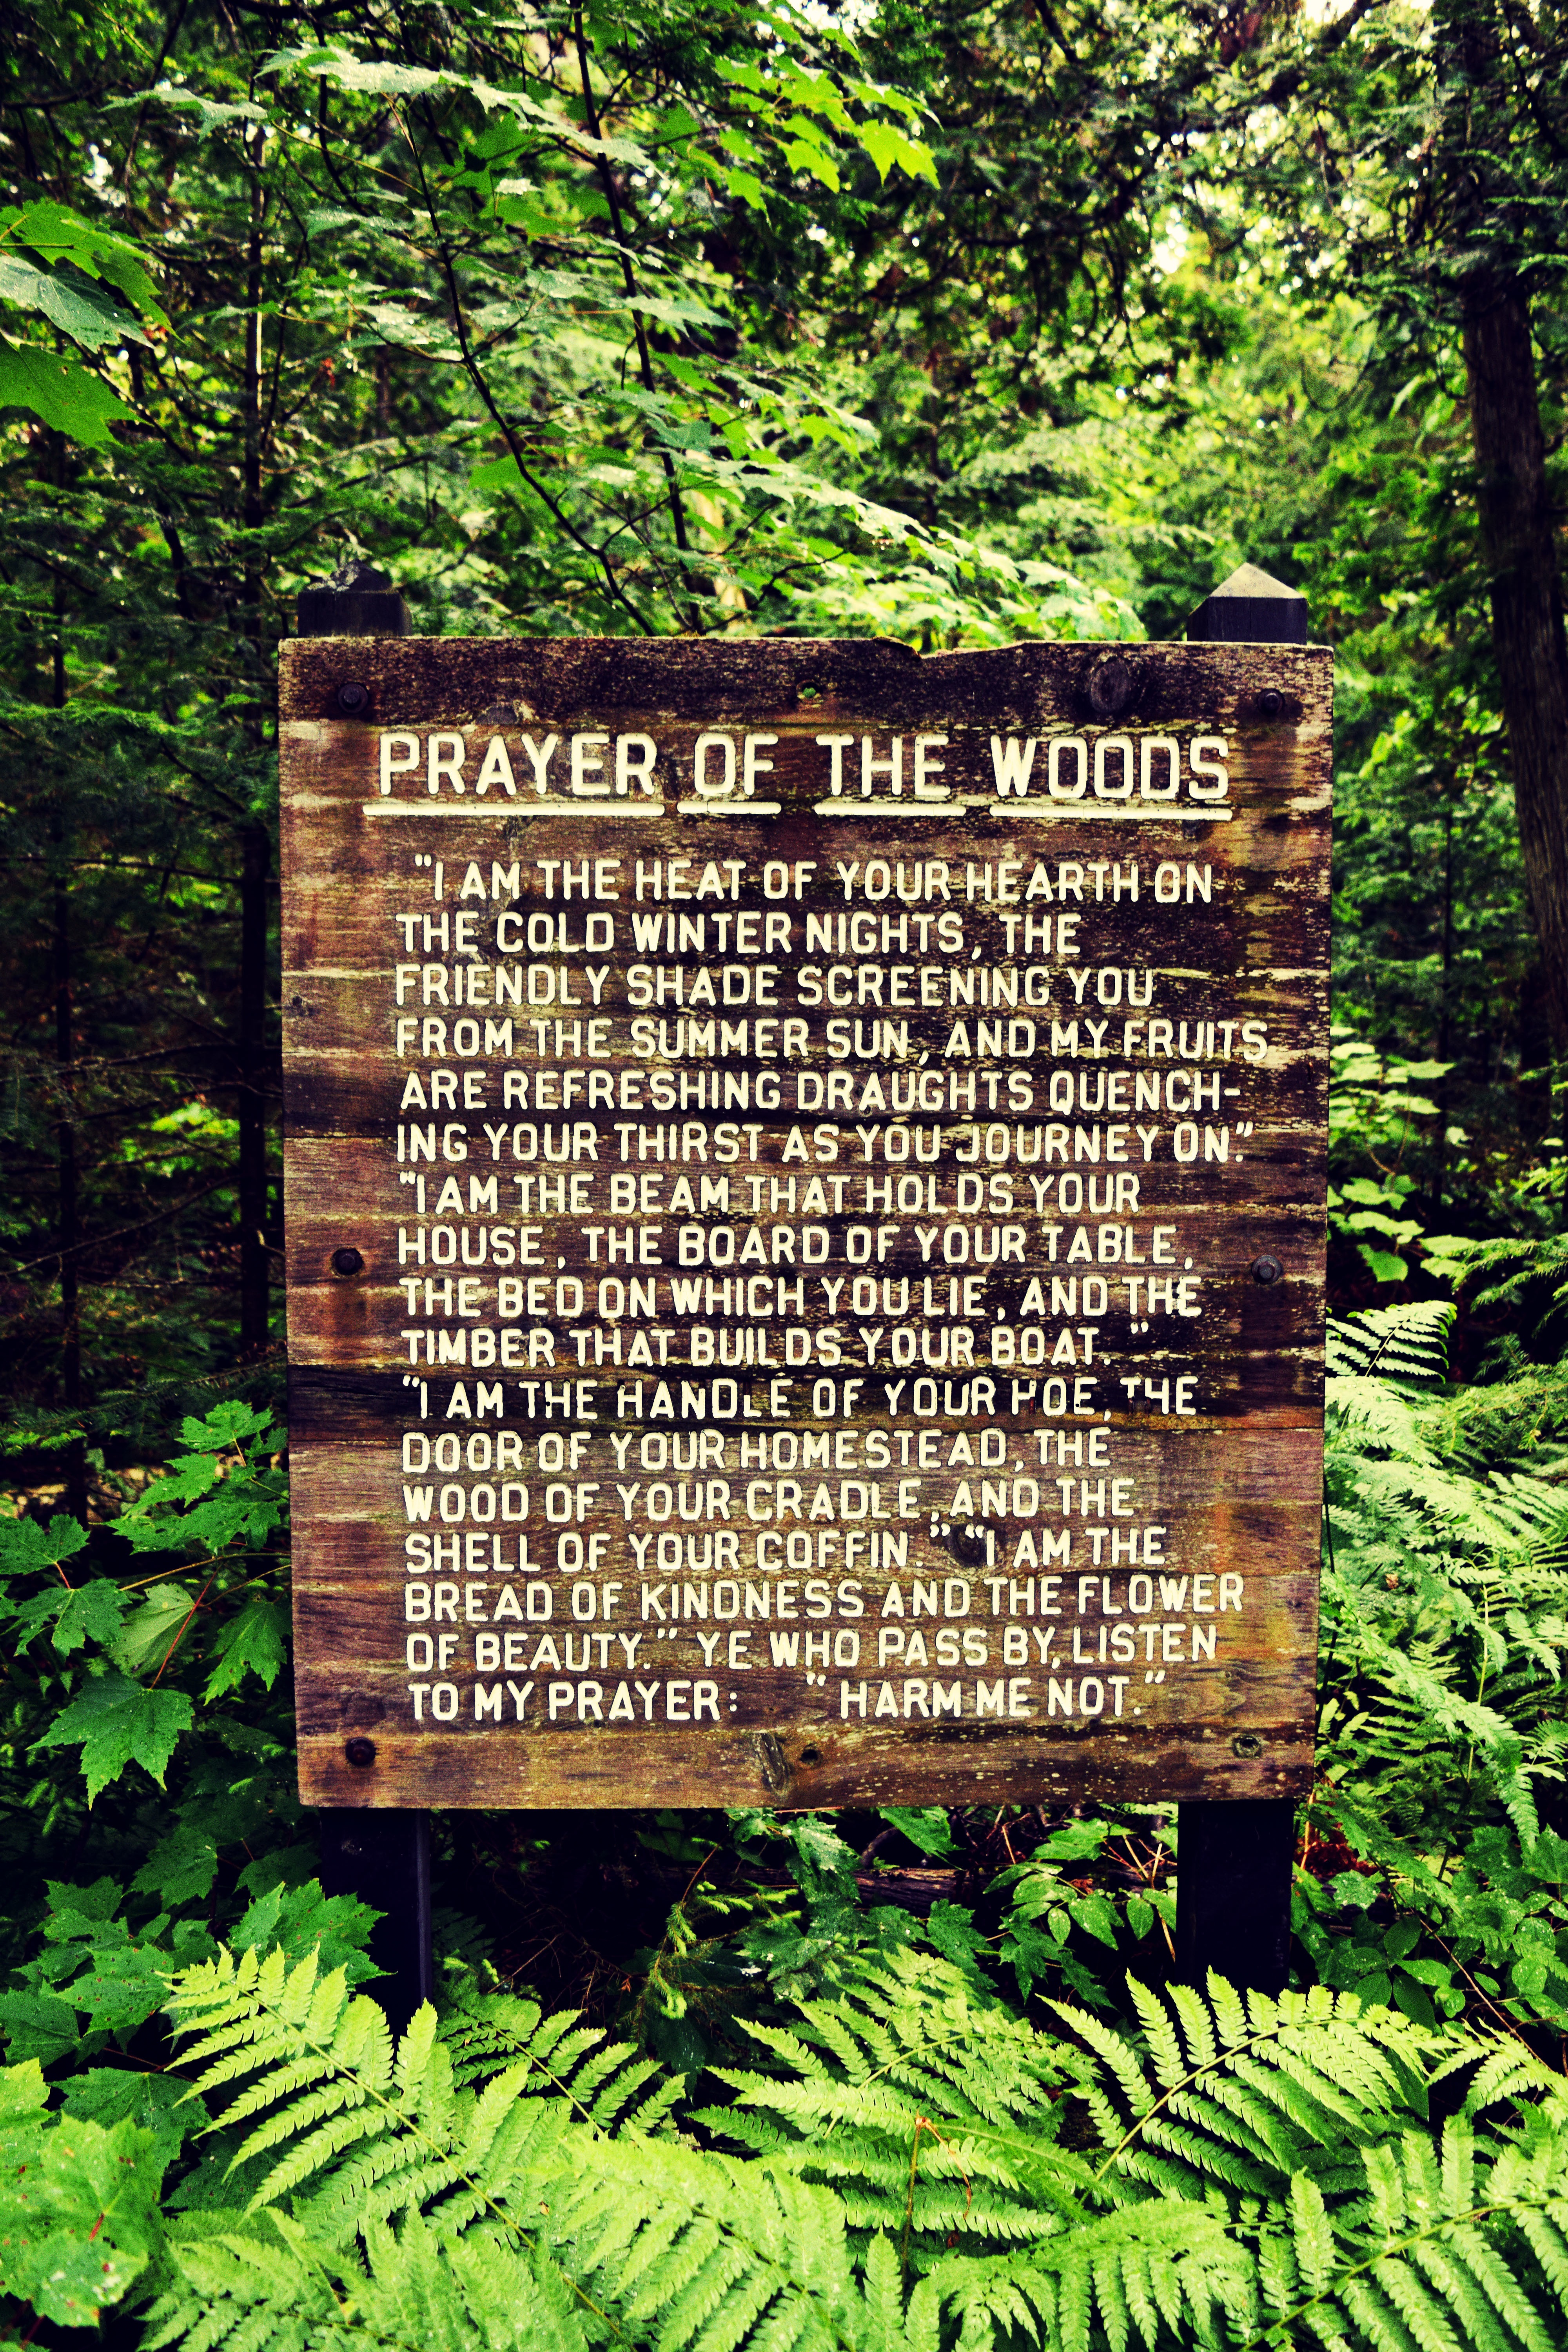
tree, forest, wilderness, trail, leaf, jungle, botany, garden, woodland, habitat, ecosystem, biome, natural environment